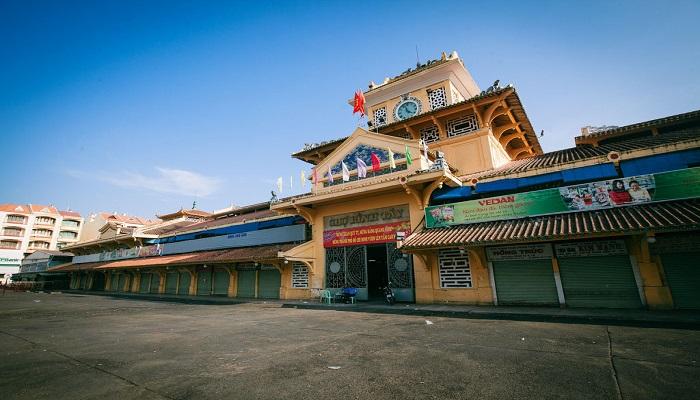
những quầy hàng ở mặt trước khu chợ đang đóng cửa